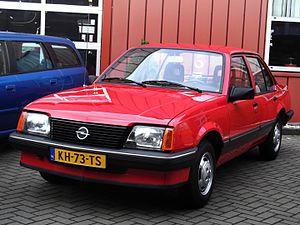
Opel Ascona C / Modelhistorie / Ascona C1 (9/1981−10/1984)
Opel Ascona C er en stor mellemklassebil fra Opel, som var i produktion fra september 1981 til august 1988. Modellen er Opel-varianten af den i talrige lande fremstillede såkaldte J-Car-serie fra General Motors.